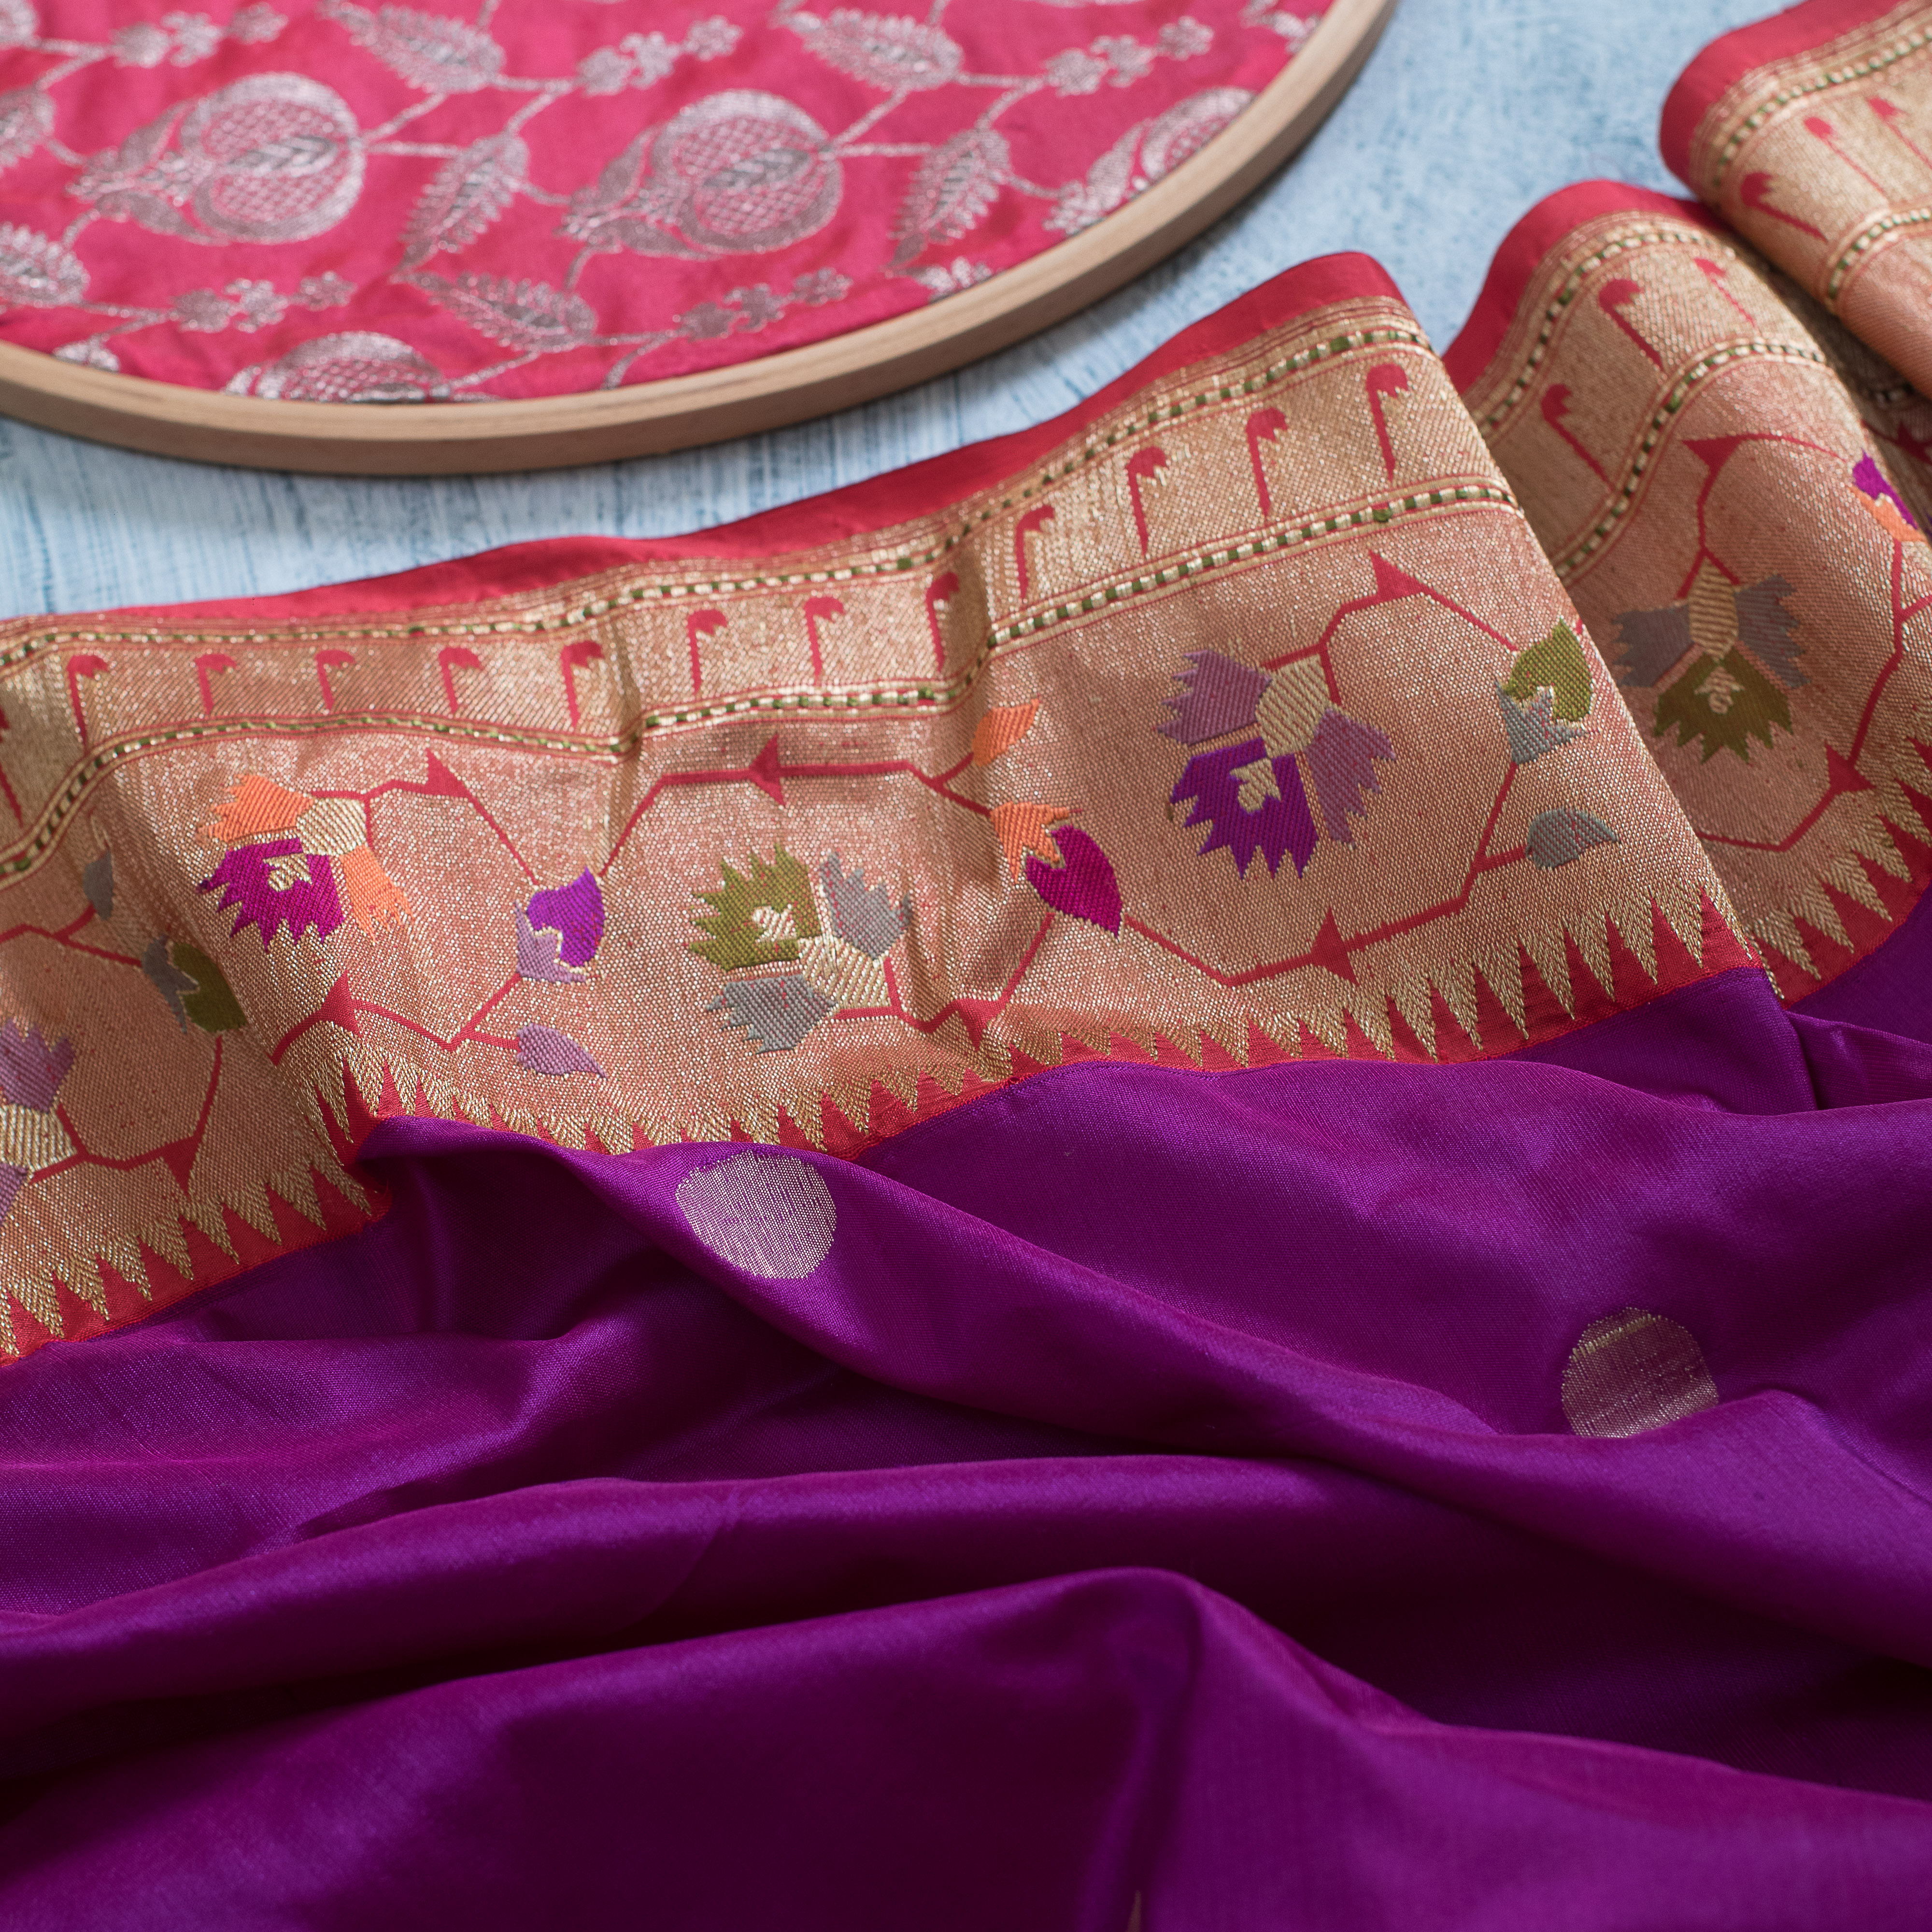
wedding, wear, pink, magenta, purple, textile, violet, embroidery, needlework, pattern, linens, stitch, patchwork, peach